Hoxne

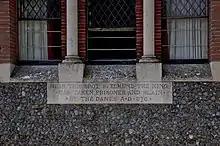
Inscription on Hoxne Village Hall

A local tradition concerns the death of Saint Edmund, King of East Anglia. It is said he hid under Goldbrook Bridge to elude the pursuing Danes. A newly married couple saw the king's gold spurs and gave his location away to his enemies. According to the legend, Saint Edmund put a curse on all couples who cross the bridge on their way to get married.